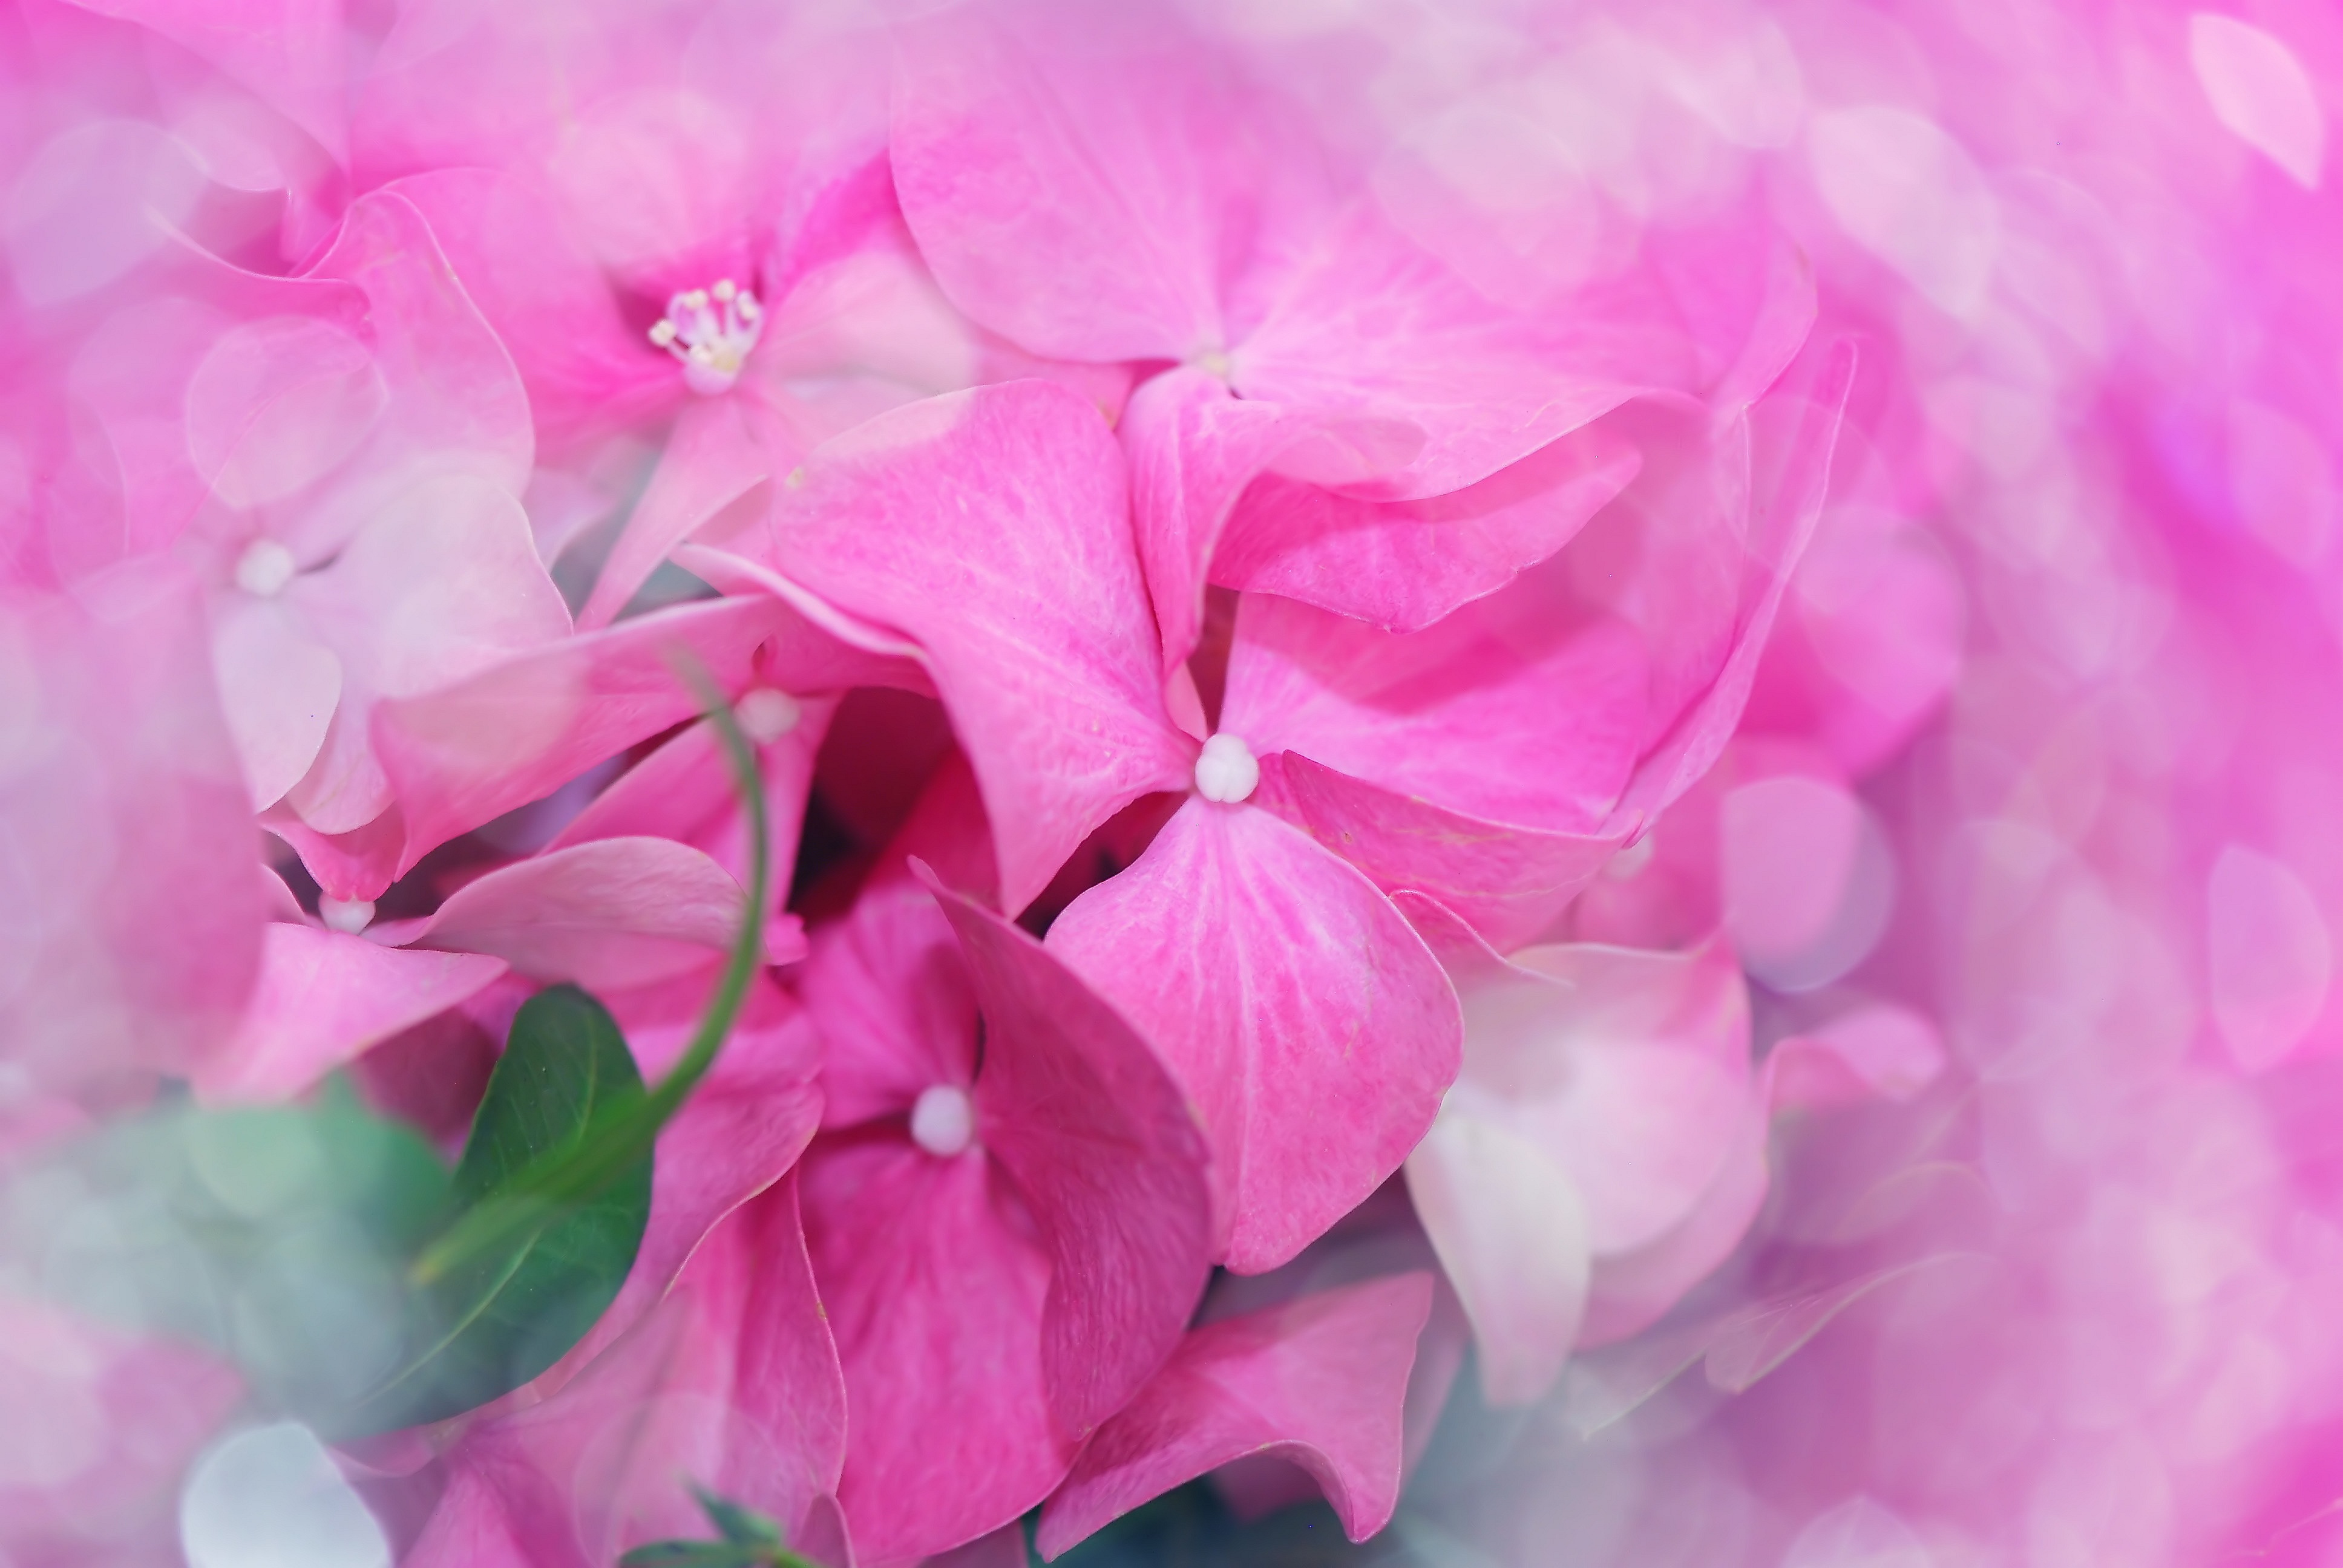
nature, blossom, bokeh, plant, white, flower, petal, bloom, summer, balcony, spring, green, macro, botany, garden, pink, close, flora, hydrangea, potted plant, leaves, shrub, beautiful, flower garden, tender, flares, macro photography, ornamental plant, flowering plant, balcony plant, land plant